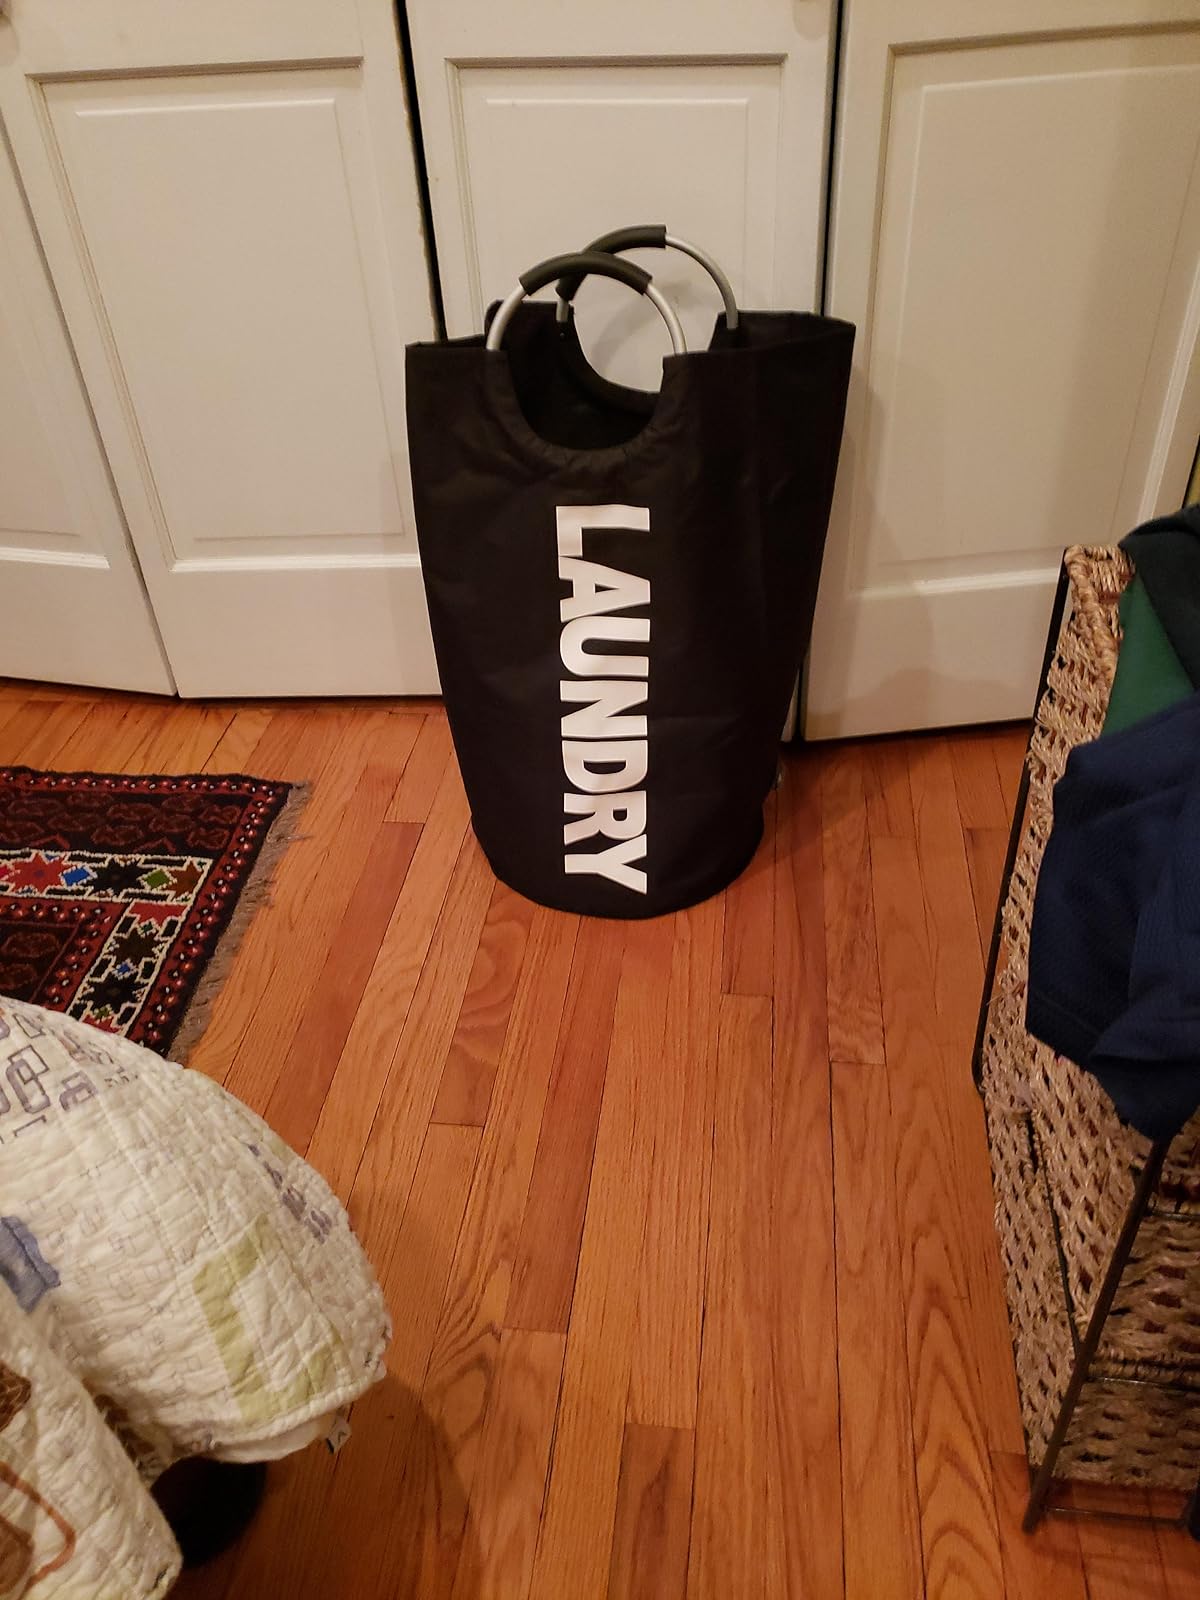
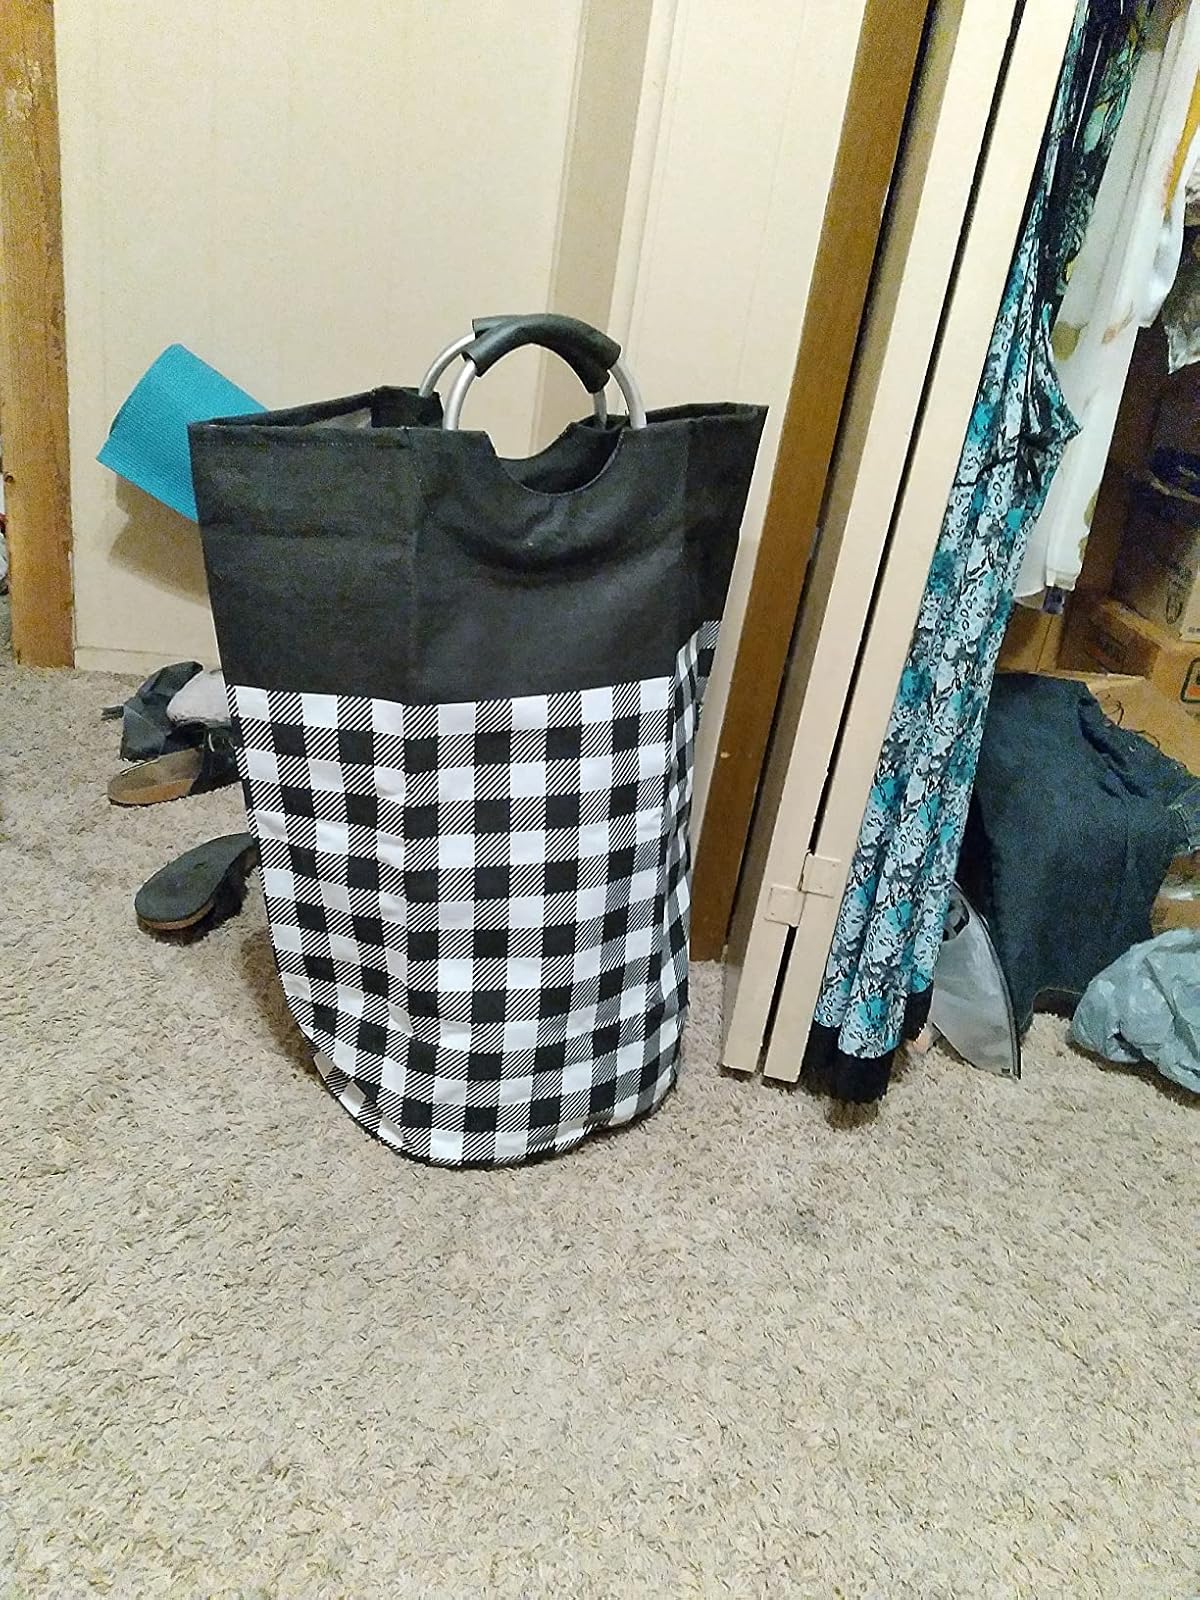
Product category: items_hamper
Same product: no